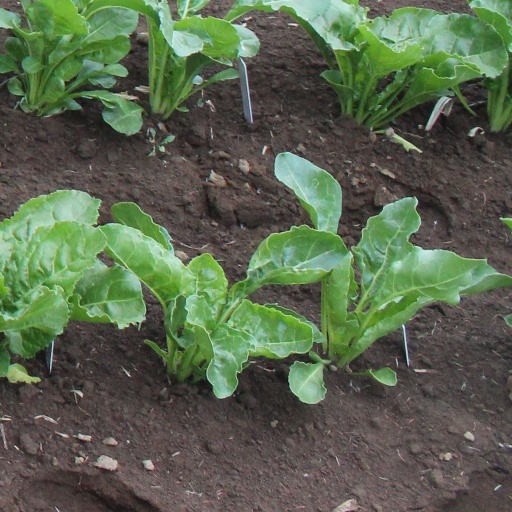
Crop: sugar beet